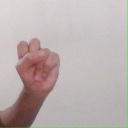
अक्षर: स